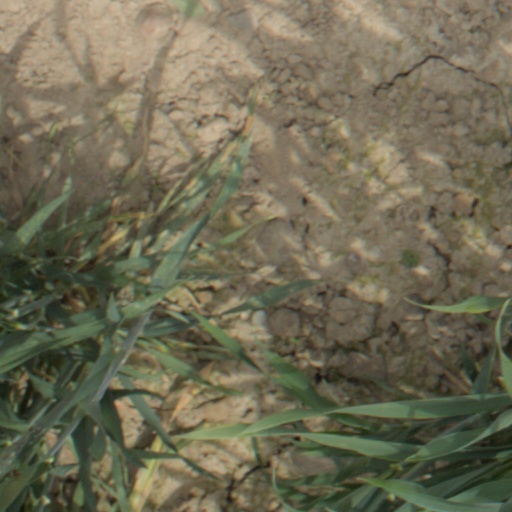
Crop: wheat